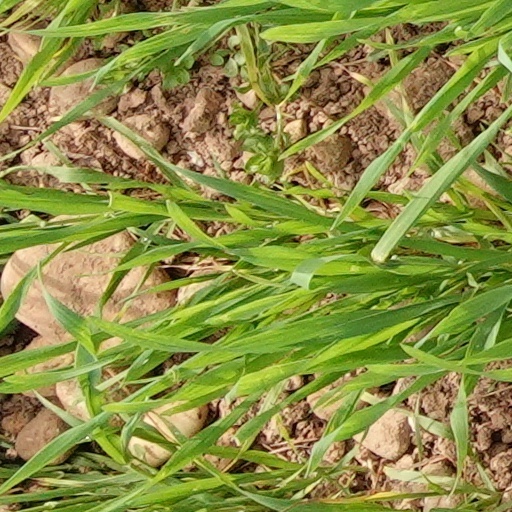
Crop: wheat